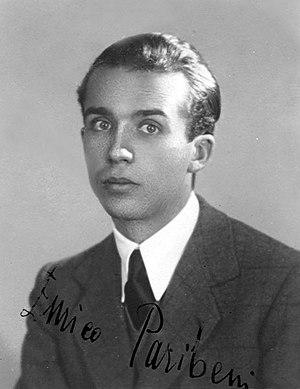
Enrico Paribeni est un archéologue et universitaire italien, spécialiste de la céramique antique.